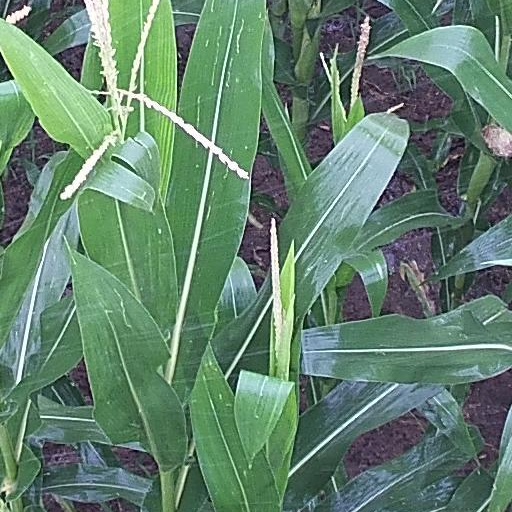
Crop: maize; corn